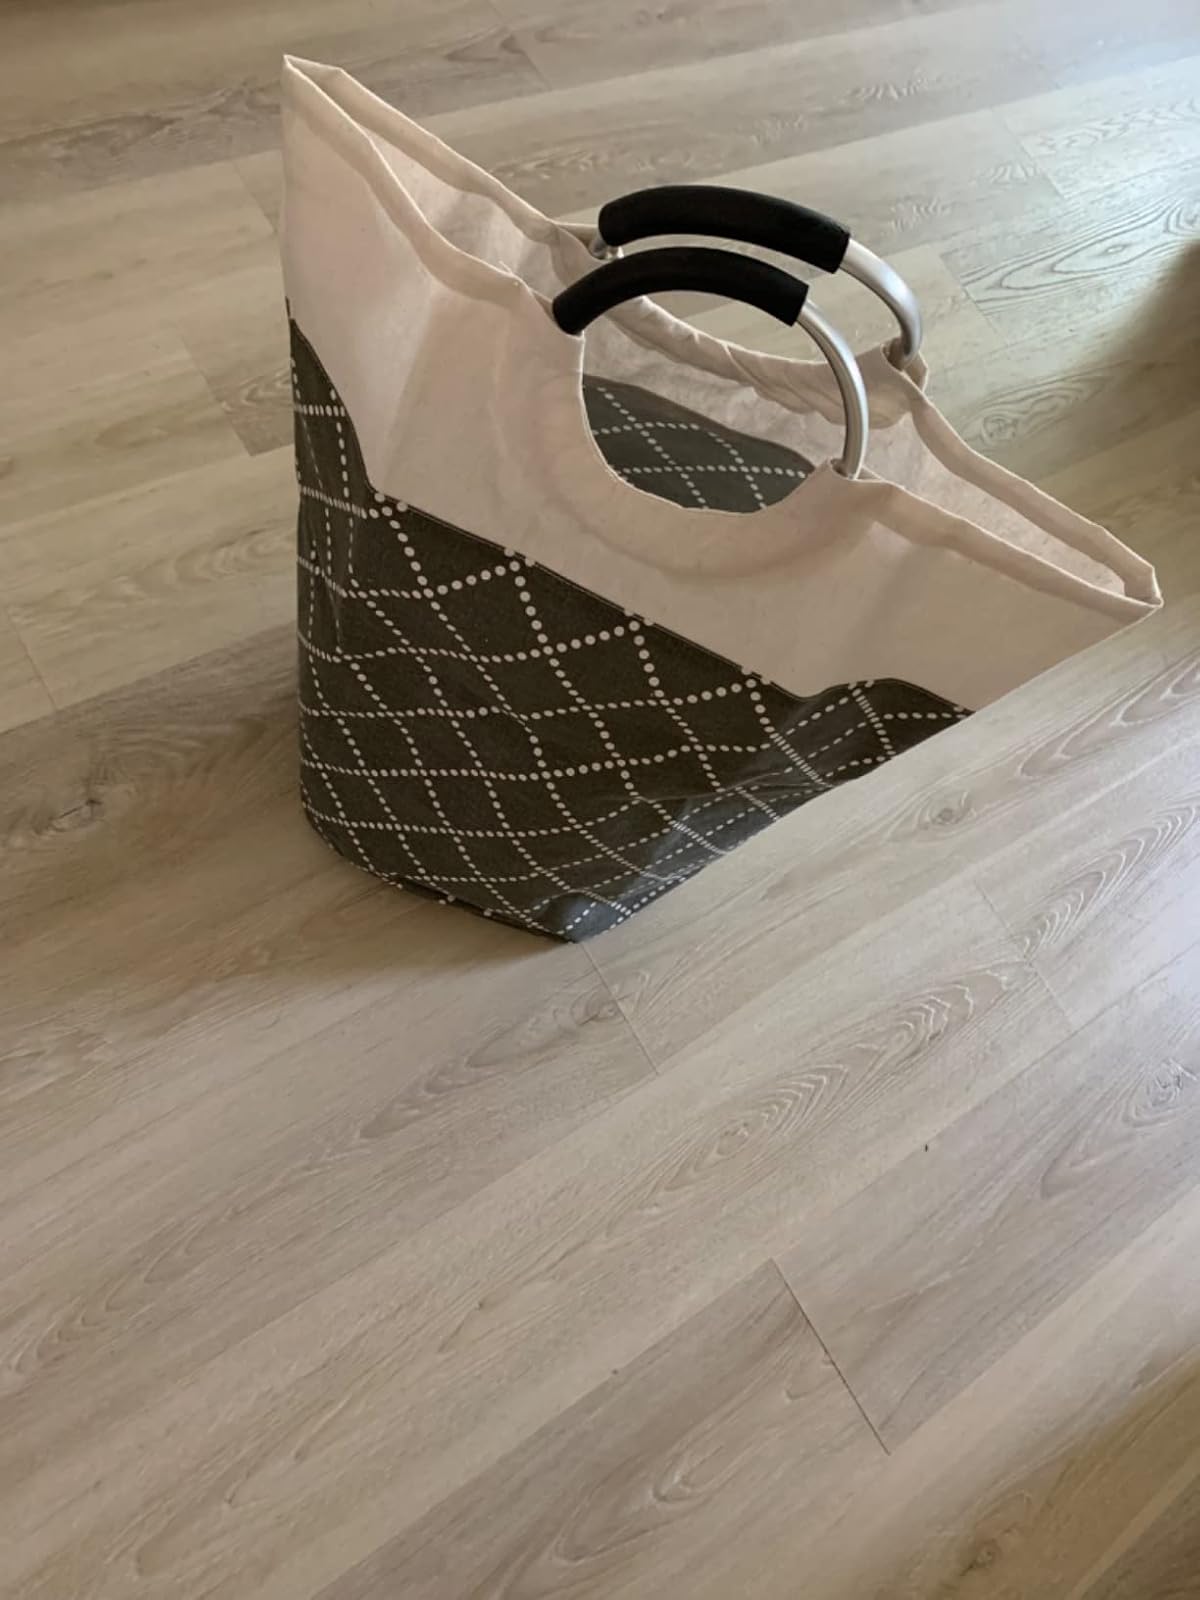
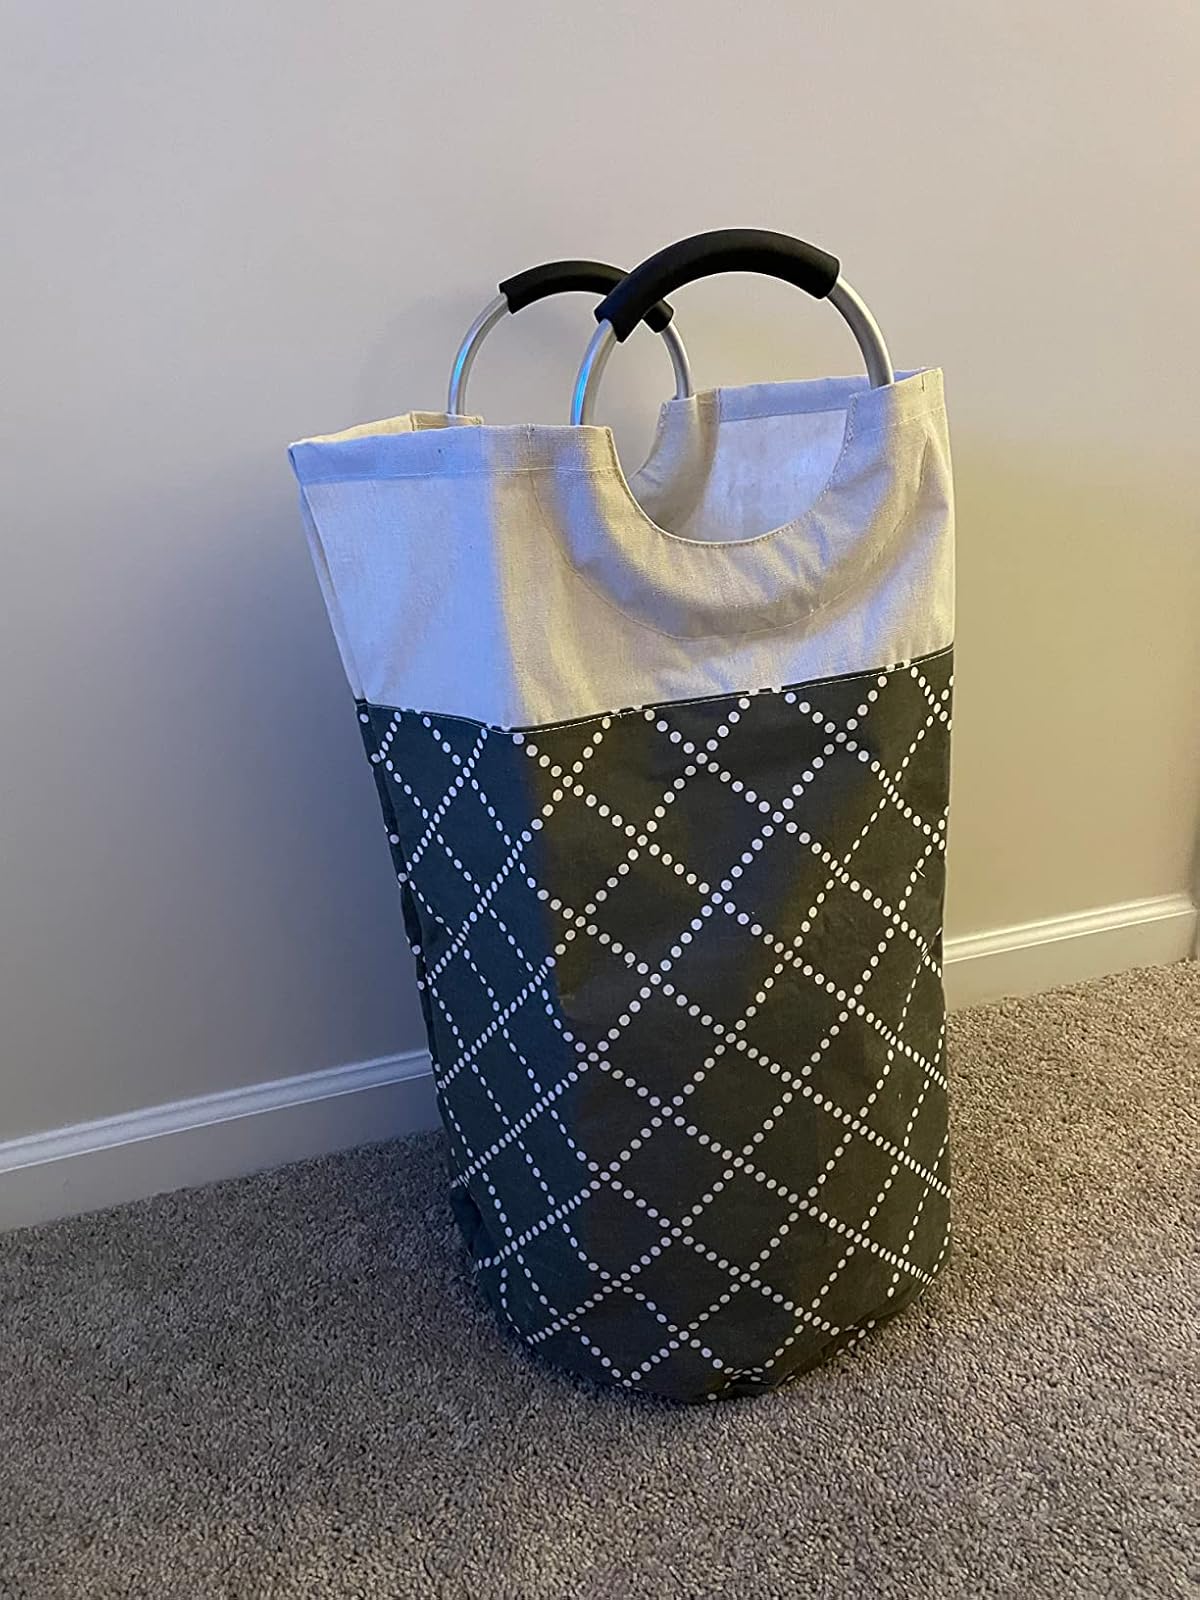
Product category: items_hamper
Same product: yes